Pasay

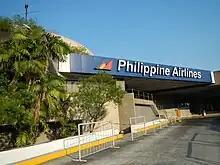
Headquarters of Philippine Airlines

World War II came and on December 26, 1941, General Douglas MacArthur issued a proclamation declaring Manila and its suburbs (Caloocan, Quezon City, San Juan, Mandaluyong, Makati, and Pasay) an open city. On New Year's Day 1942, Quezon, while in Corregidor, established the City of Greater Manila, wherein Pasay, along with other nearby towns of Rizal, was merged with Manila and Quezon City. He called his secretary Jorge B. Vargas and appointed him by executive order "the Mayor of Greater Manila". The mayor of Pasay was then Rufino Mateo, who was concurrently the district chief of Pasay under the City of Greater Manila, governing a town of more than 55,161. During the WWII, many Pasayeños joined in the fight against the Japanese. Jose P. Maibag, born and bred in Pasay, laid out underground networking. Carlos Mendoza, a resident of Barrio San Roque, together with 14 others, formed a mobile broadcasting station called "The Voice of Juan dela Cruz." On July 11, 1942, Japanese military police captured the group. Carling Mendoza, alias Juan de la Cruz" and other members of the group were brought to the old Bilibid Prison and were tortured.